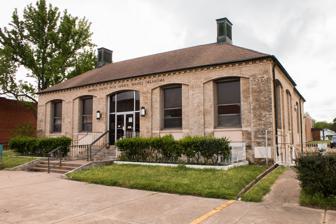
Building: United States Post Office Madill
Country: United States of America
Year built: 1938
United States historic place United States Post Office Madill U.S. National Register of Historic Places Location 223 W. Lille Blvd., Madill, Oklahoma Coordinates 34°05′26″N 96°46′22″W / 34.09056°N 96.77278°W / 34.09056; -96.77278 ( United States Post Office Madill ) Area less than one acre Built 1938 Architect Louis A. Simon ; Magafan, Ethel Architectural style Colonial Revival MPS Oklahoma Post Offices with Section Art MPS NRHP reference No. 09000216 Added to NRHP April 17, 2009 The United States Post Office Madill , in Madill, Oklahoma , was built in 1938.  It was listed on the National Register of Historic Places in 2009. It includes "Prairie Fire", a New Deal program mural by artist Ethel Magafan .  "Filling the wall space above the postmaster's door and appearing as though supported by the crown molding, is the mural, Prairie Fire, painted by Ethel Magafan and installed in 1940. The mural is painted in tempera on canvas. Its earthy hues match the wood used on the vestibule, postmaster's door, and counter area. The mural shows a woman grasping a child in a Conestoga wagon about to be engulfed in flames. The wagon is pulled by four yoked oxen agitated by the conflagration. Two men carrying shovels rush to dig a break to stop the fire from spreading. Magafan's scene vividly depicts the action and chaos associated with traveling across and settling the prairies." See also List of United States post office murals References